SMS Seydlitz

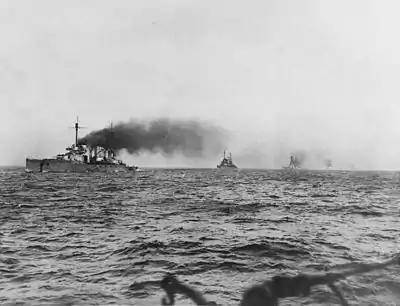
A line of large warships. Thick black smoke pours from their funnels as they steam through choppy seas.

At 00:45, was attempting to thread her way through the British fleet, but was sighted by the dreadnought and noted as a "ship or Destroyer". "Agincourt"s captain did not want to risk giving away his ship's position, and so allowed her to pass. By 01:12, had managed to slip through the British fleet, and she was able to head for the safety of Horns Reef. At approximately 03:40, she scraped over Horns Reef, her speed having fallen to . Both of the ship's gyro-compasses had failed, so the light cruiser was sent to guide the ship home. By 15:30 on 1 June, was in critical condition; the bow was nearly completely submerged, and the only buoyancy that remained in the forward section of the ship was the broadside torpedo room. The ship had been turned around and steamed astern to relieve pressure on the badly strained bulkheads in the flooded bow. Preparations were being made to evacuate the wounded crew when a pair of pump steamers arrived on the scene. The ships were able to stabilize s flooding, and the ship managed to limp back to port. She reached the outer Jade river on the morning of 2 June, and on 3 June the ship entered Entrance III of the Wilhelmshaven Lock. At most, had been flooded by of water.